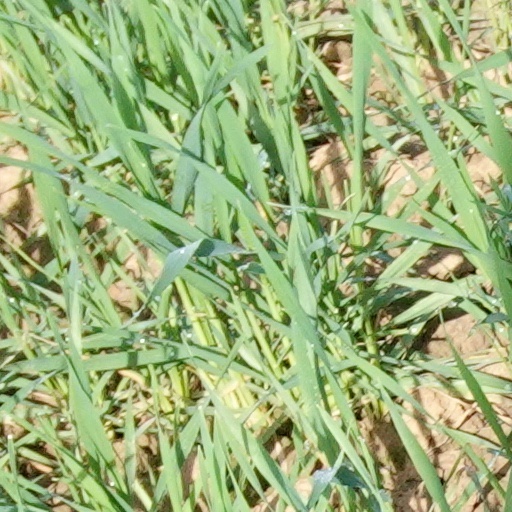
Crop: wheat